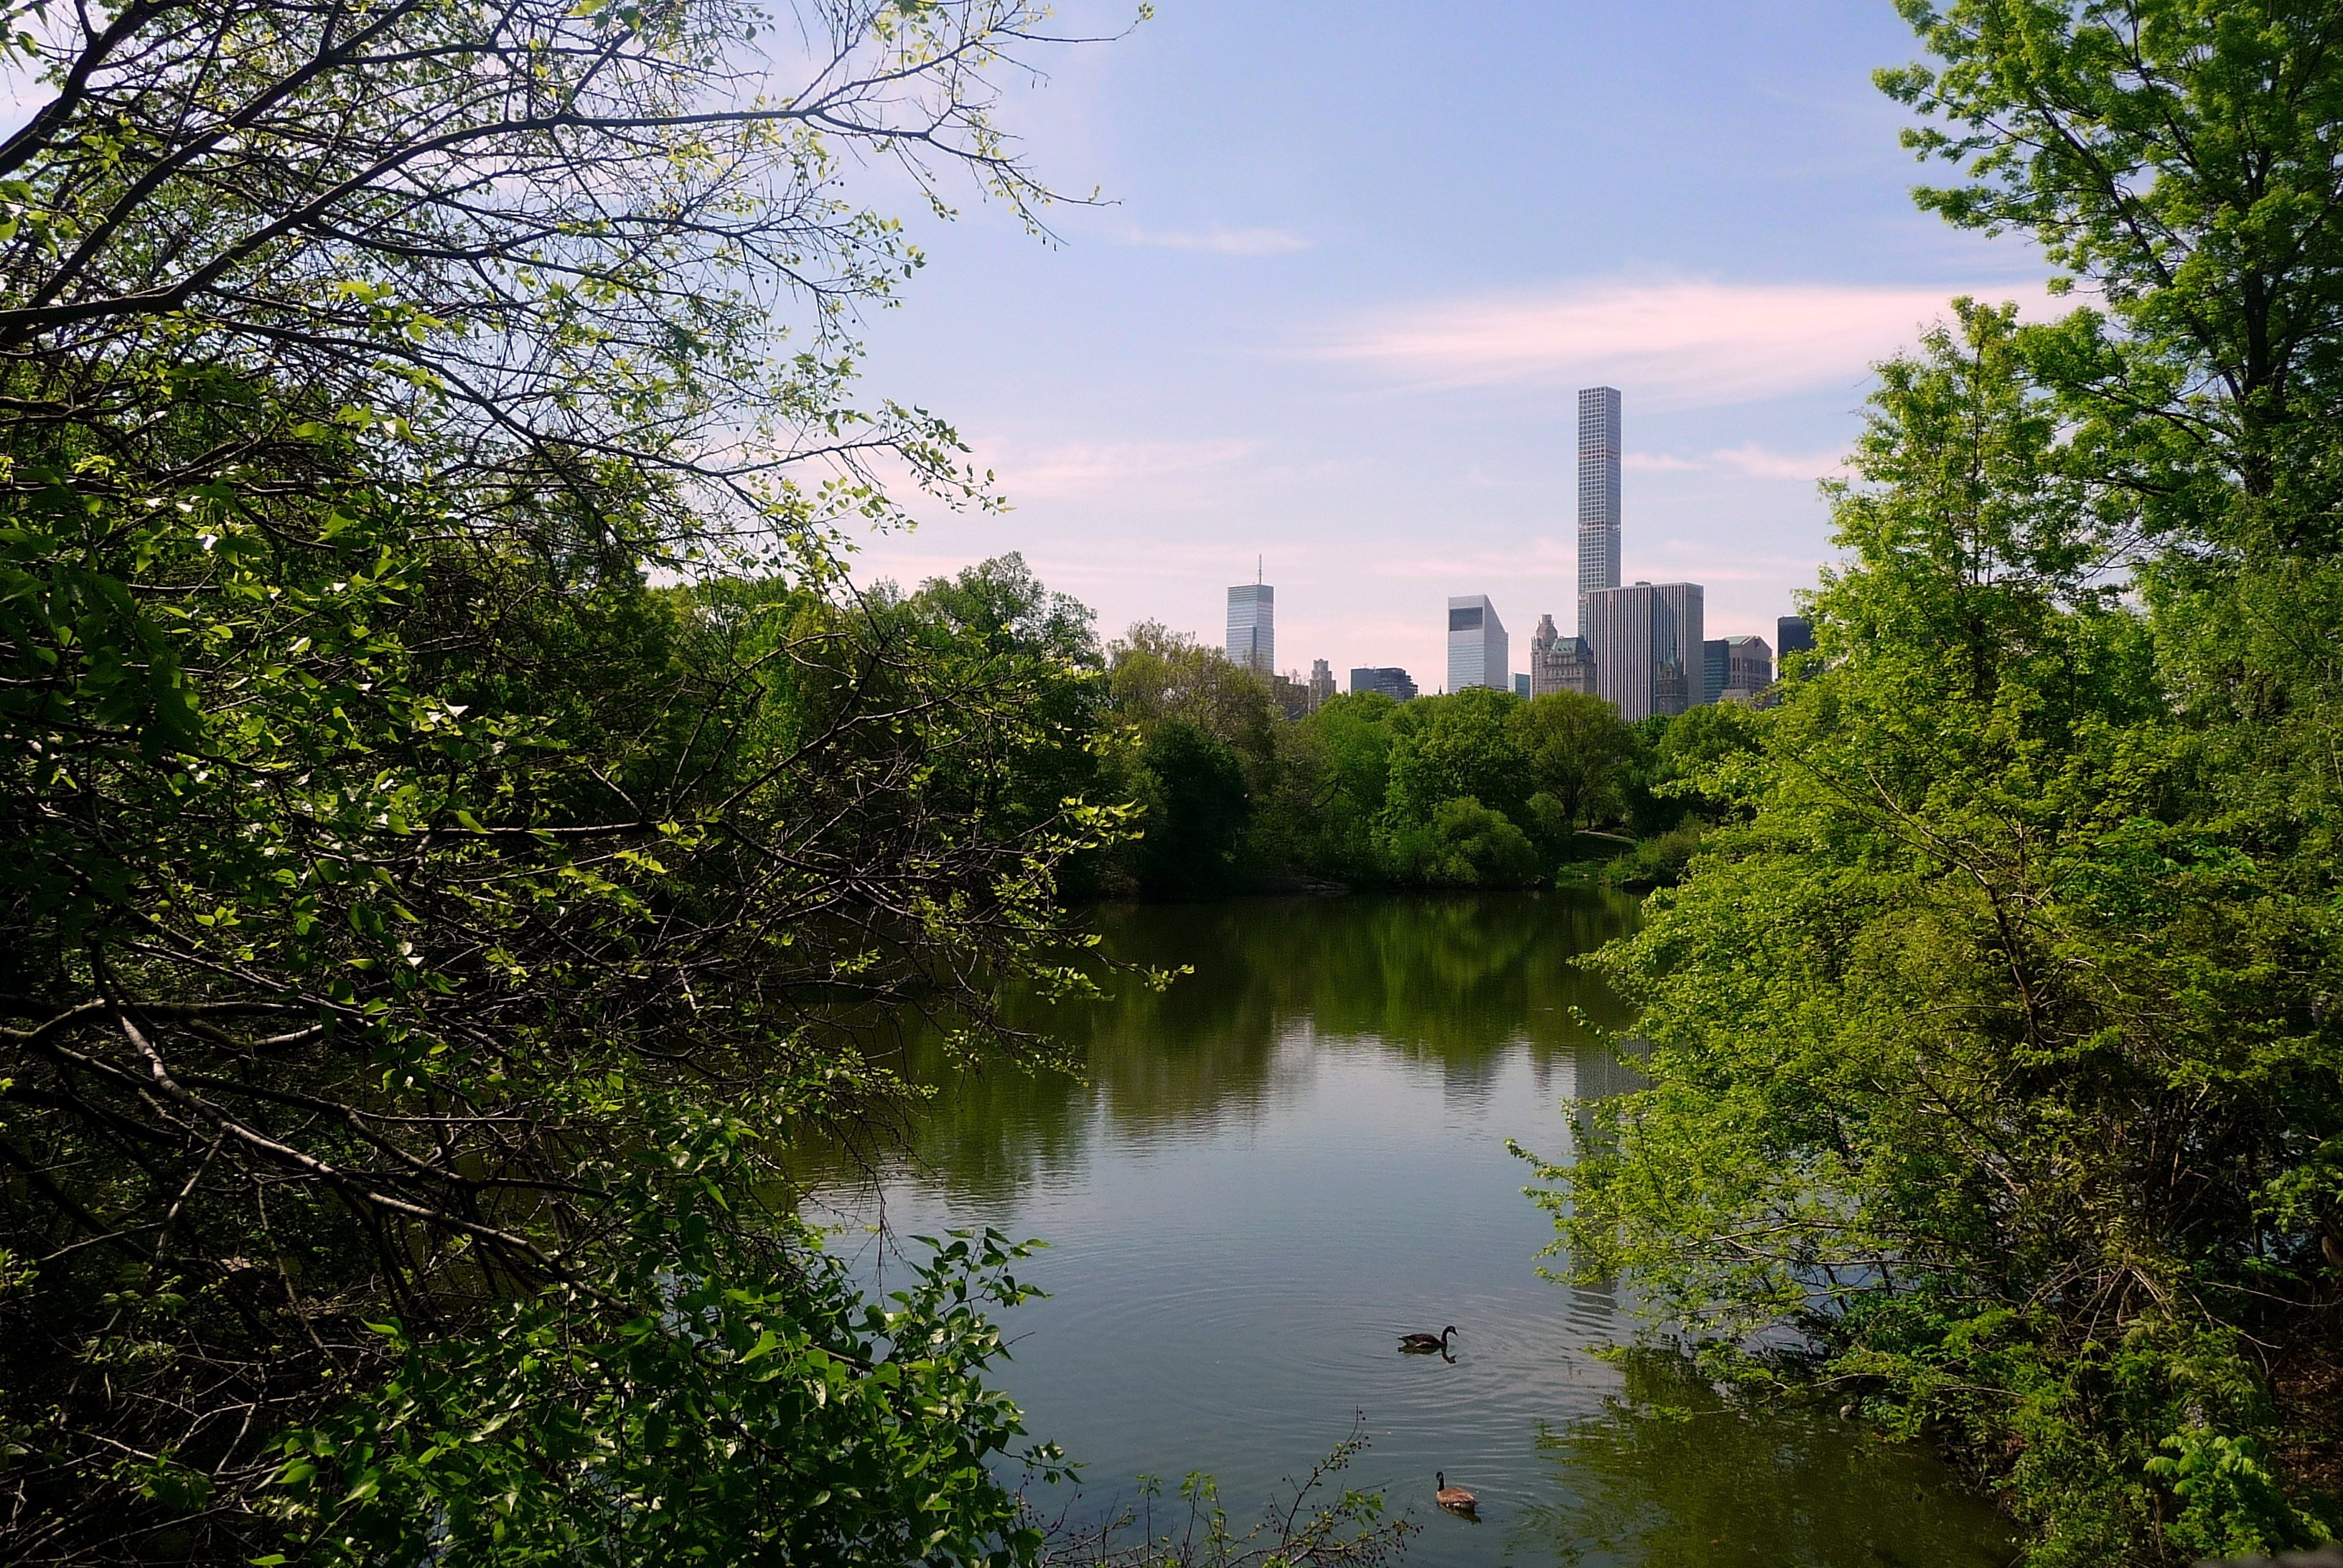
tree, water, nature, forest, lake, city, animal, river, canal, pond, green, reflection, jungle, park, garden, aquatic plant, waterway, body of water, wetland, habitat, water bird, ecosystem, mallards, water surface, natural environment, atmospheric phenomenon, woody plant